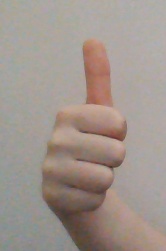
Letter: aleff